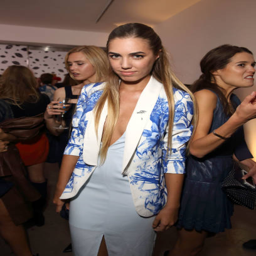
the party during spring summer .